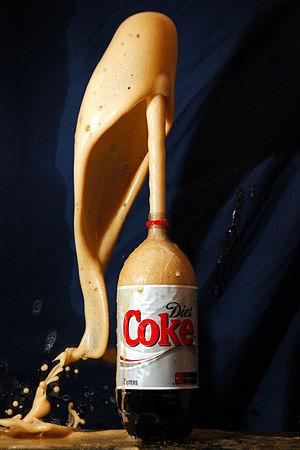
L’effet geyser du mélange Mentos-boisson gazeuse est lié au dégazage brutal du dioxyde de carbone dissous dans la boisson gazeuse lors de l'immersion de la friandise. Il a été popularisé initialement aux États-Unis sous le nom de Mentos eruption, Diet Coke eruption, ou autres variantes similaires